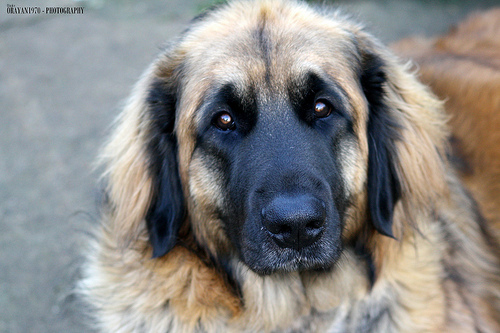
Breed: leonberger